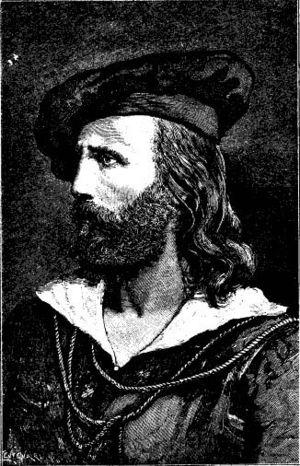
La province de Catane est une province italienne de 1 078 130 habitants, dont la capitale est la ville de Catane.